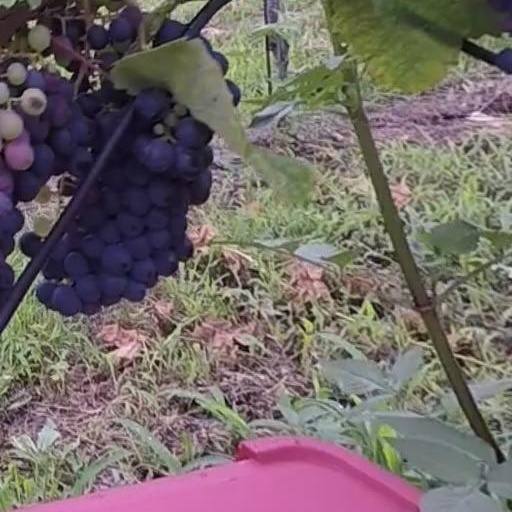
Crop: grape